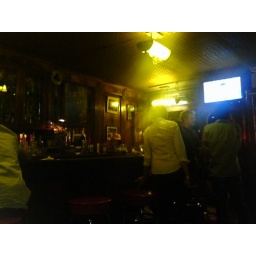
Crazy bar people - woman in pink hat with her face in her hands - for like 20 mins